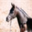
Label: horse